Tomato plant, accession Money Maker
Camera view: vertical (180 deg); turntable rotation: 60 degrees
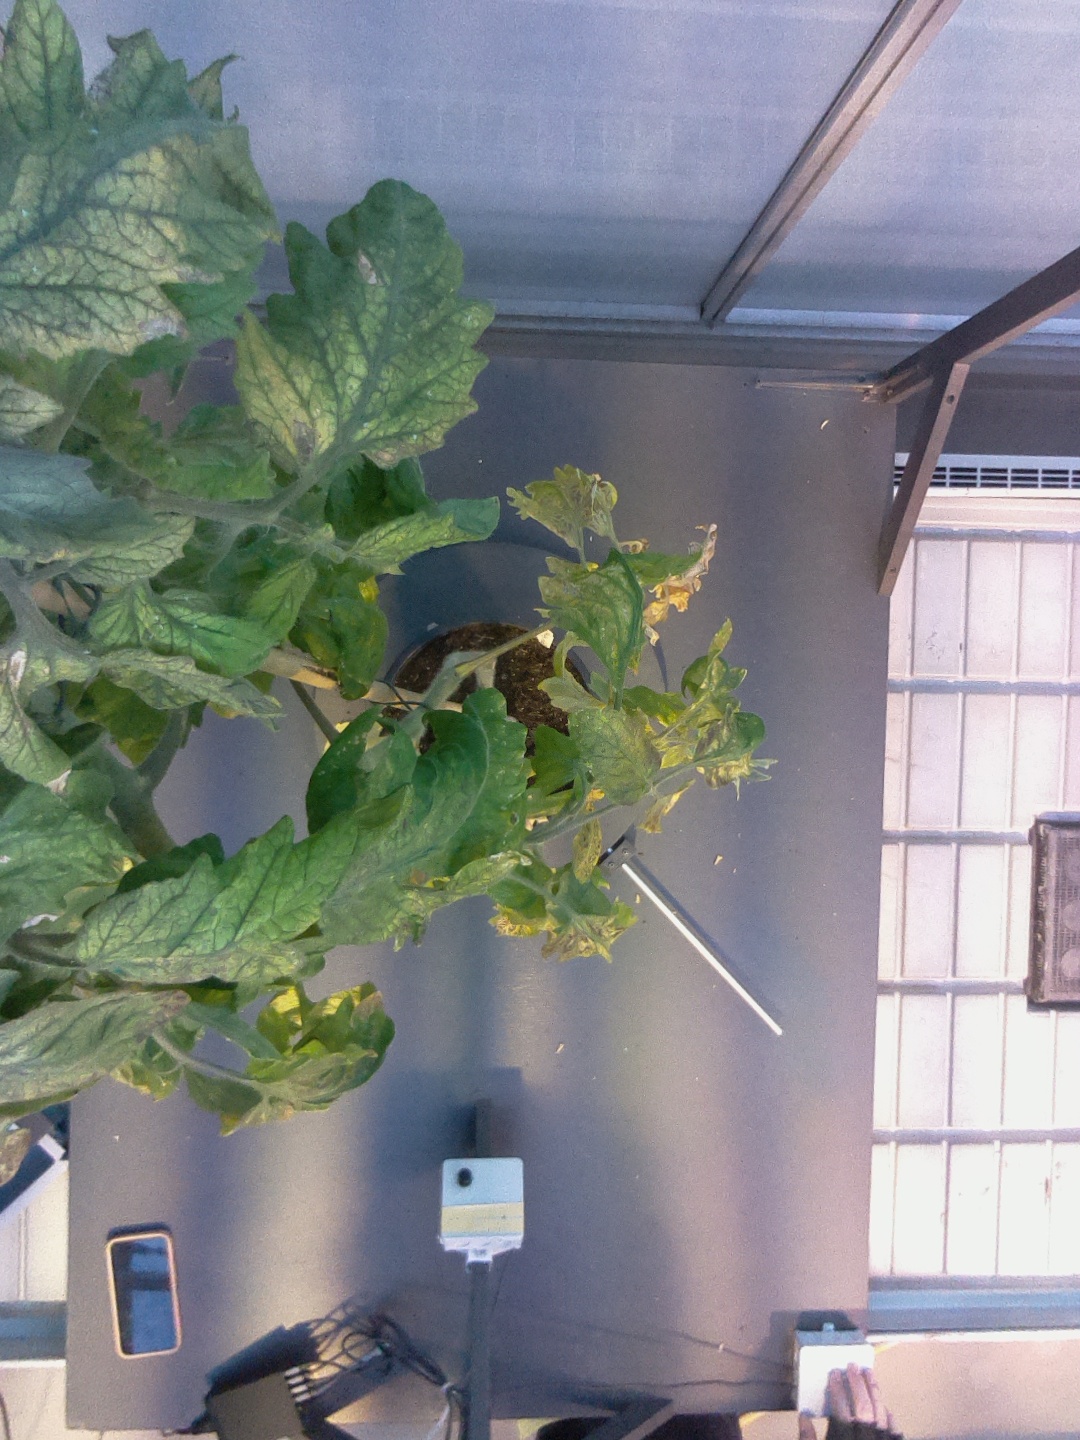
BBCH growth stage 82: 20%-30% of fruits show typical fully ripe color